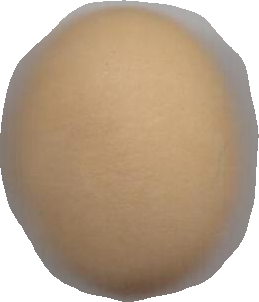
Variety: Dega